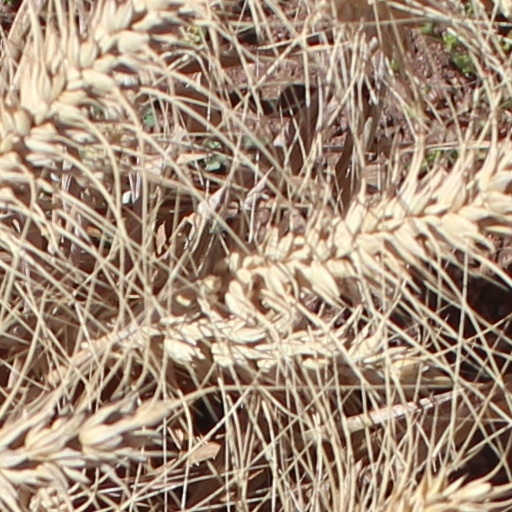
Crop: wheat